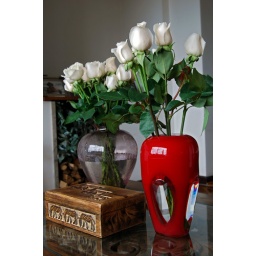
White roses in a red vase